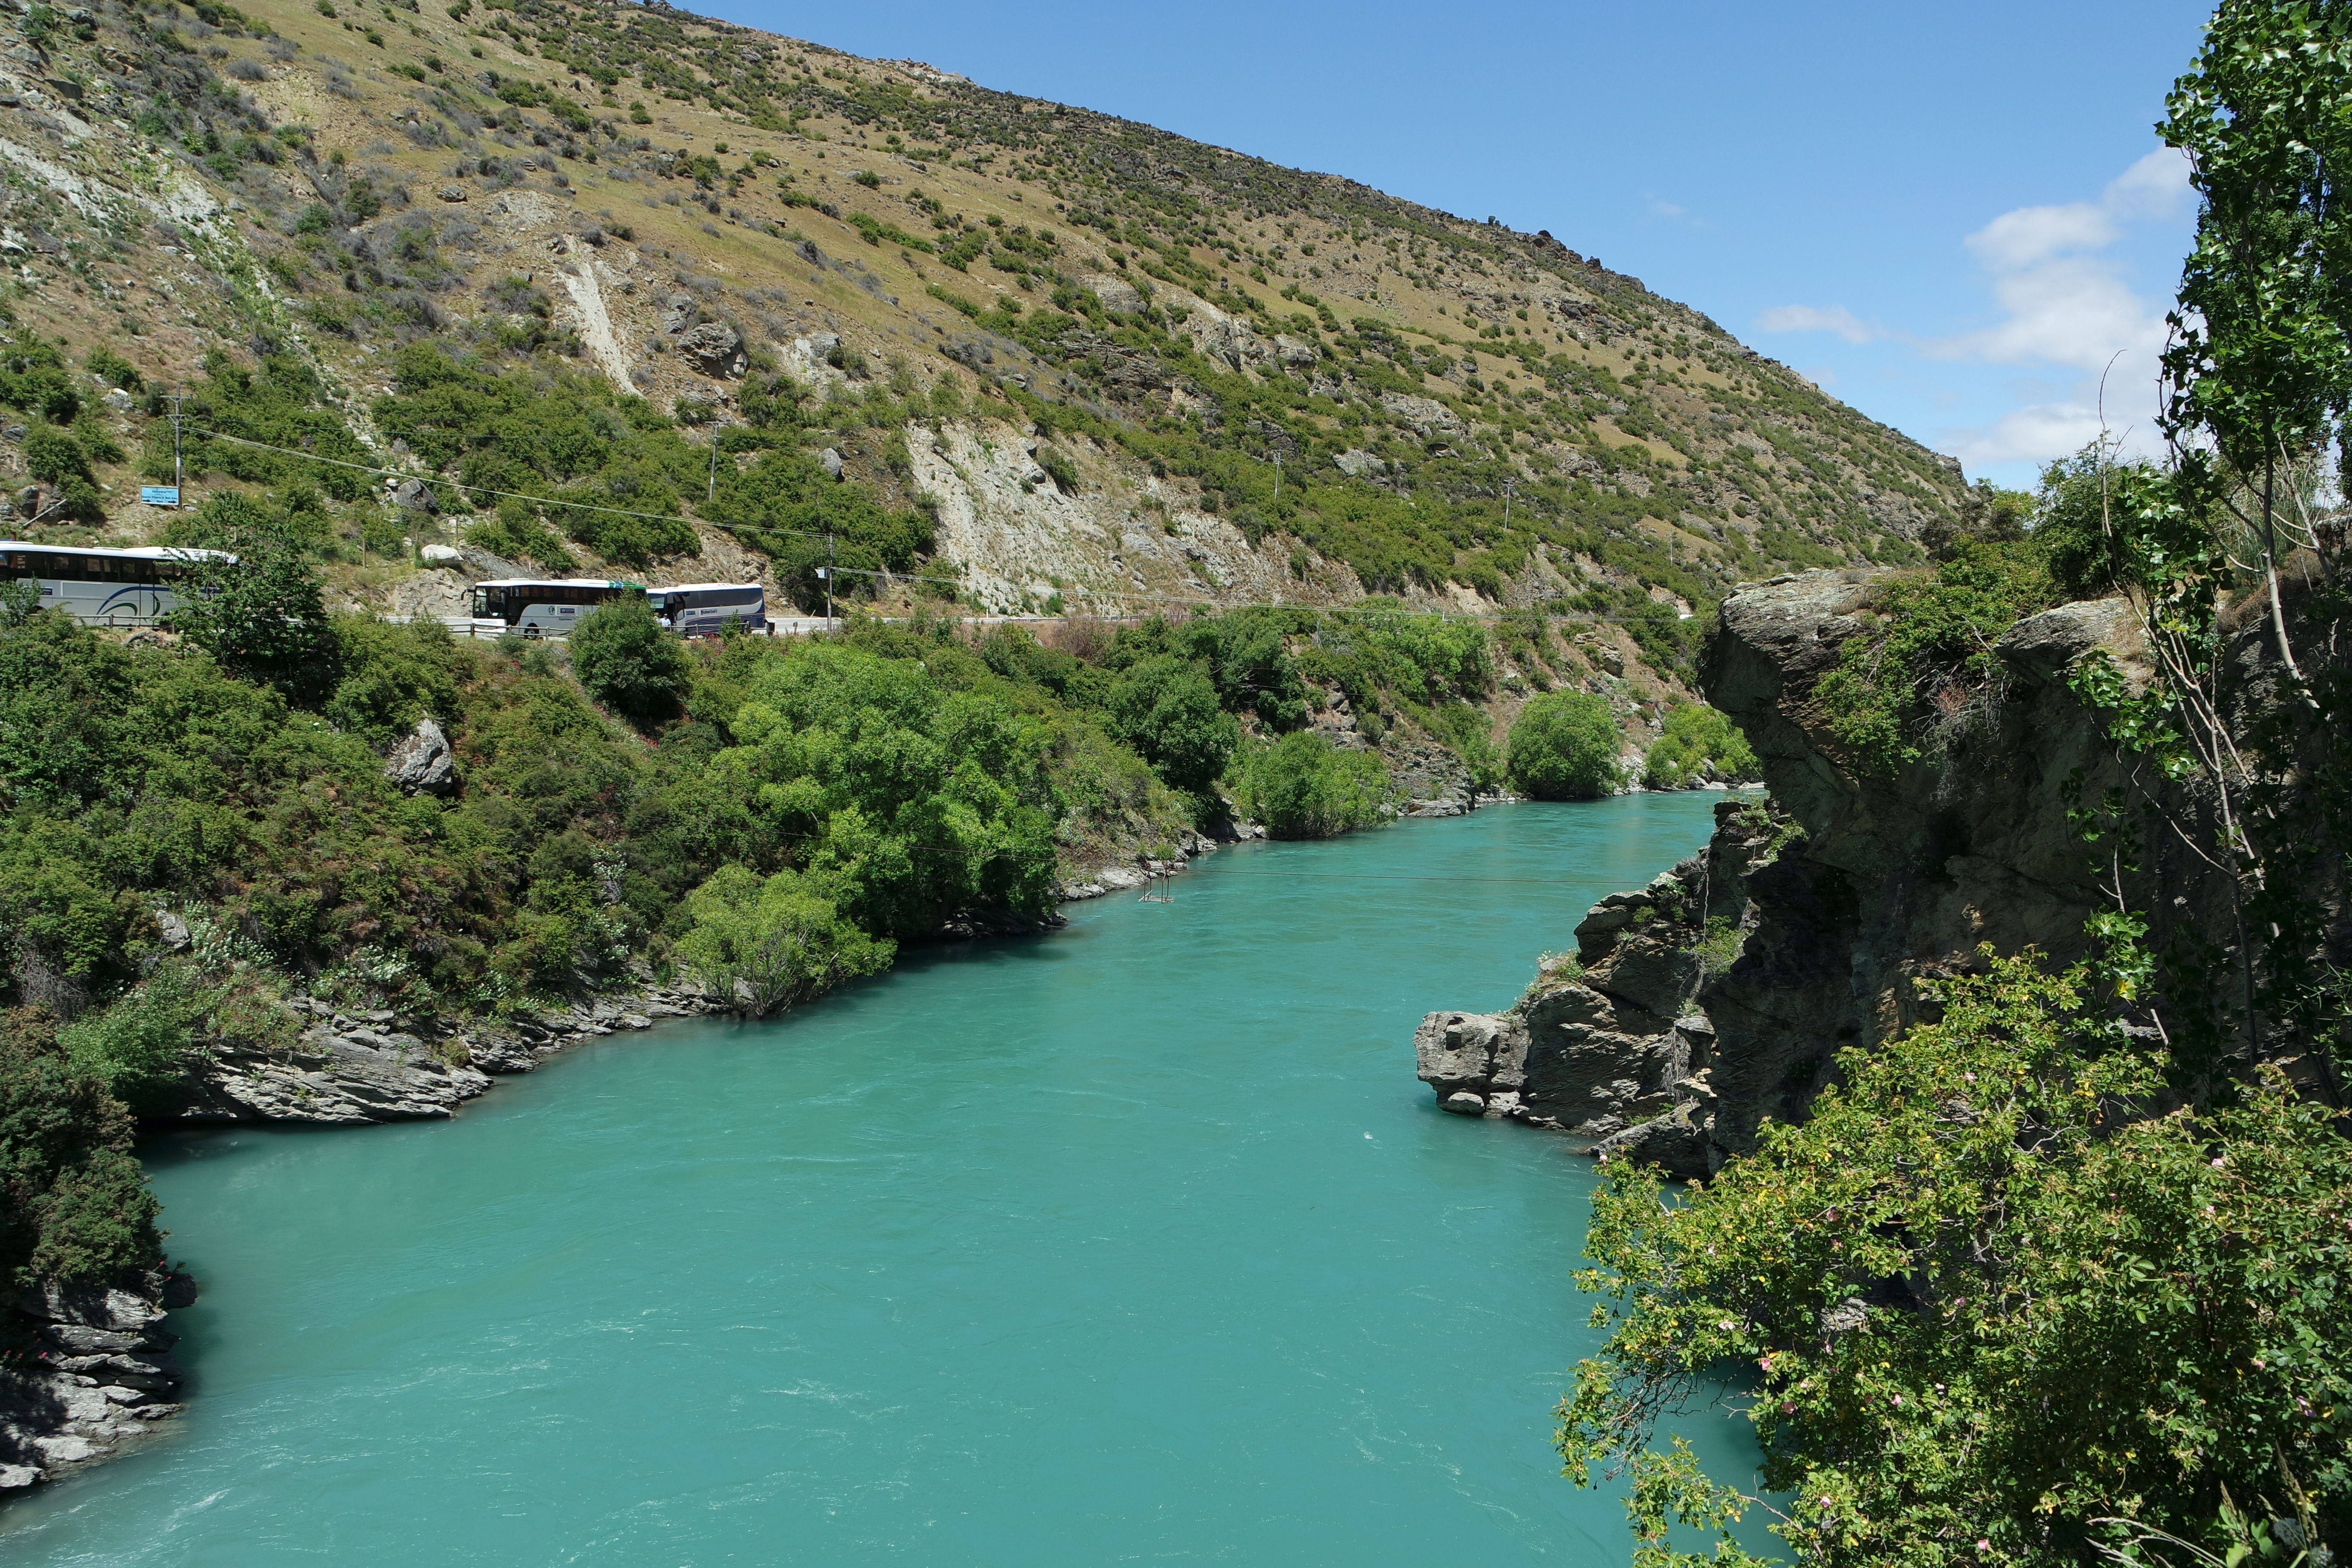
landscape, lake, river, summer, environment, scenery, bay, fjord, reservoir, new zealand, queenstown, wadi, landform, south island, nature landscape